Rani Mukerji

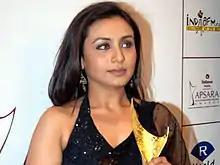
Mukerji at the Apsara Awards ceremony, where she was awarded Best Actress for her performance in "Black" (2005)

In 2005, "Outlook" magazine published that Mukerji had established herself as the most successful actress of contemporary Hindi cinema. Her first film role that year was opposite Amitabh Bachchan in Sanjay Leela Bhansali's "Black", a drama about an alcoholic man who dedicates his life to teach a blind and deaf girl how to communicate. Bhansali wrote the part of the blind-deaf girl specifically for Mukerji, who was initially hesitant to take on the role due to its "challenging" subject matter. Once Bhansali enforced his faith in her, she agreed and began studying sign language with professionals at the Helen Keller Institute in Mumbai. "Black" won several awards including two National Film Awards and 11 Filmfare Awards, and Richard Corliss of "Time" featured it as the fifth best film of the year. "Empire" magazine called Mukerji's performance "astonishing", and "Filmfare" included her work in their listing of Indian cinema's "80 Most Iconic performances" and wrote, "Rani has left an indelible mark with this role that usually comes once in a lifetime for most". She became the only actress to win both the Best Actress and Best Actress – Critics trophies at the Filmfare Awards ceremony.